Paris in the Belle Époque

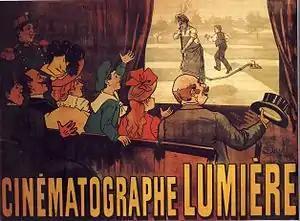
Poster for the first public screening of a motion picture at the Grand Café, Paris (1895)

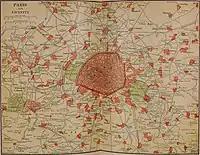
1905 map of Greater Paris, with the city centre still largely confined within the city walls.

The "Belle Époque" was a golden age for sculptors; the government of the Third Republic commissioned very few monumental buildings, but did commission a large number of statues to French writers, scientists, artists and political figures that soon filled the city's parks and squares. The most prominent sculptor of the period was Auguste Rodin (1840-1917). Born in Paris into a working-class family, he was rejected for entry into the École des Beaux-Arts and rejected by the Paris Salon. He had to struggle for many years to win recognition, supporting himself as a decorator and later as a designer for the Sèvres porcelain factory. He gradually won attention for his design for the "Gates of Hell", a museum of decorative art which was never built; its plan included what became his most famous work, "The Thinker". He was commissioned by the city of Calais to make a monument, "The Burghers of Calais" (1884), to commemorate an event that took place in that city in 1347, during the Hundred Years' War. He was also commissioned to create a "Monument to Balzac" (now on the Boulevard Raspail), which caused a scandal and made him a celebrity. Rodin's work was exhibited near the 1900 Exposition, which won him many foreign clients. In 1908, he moved from Meudon to Paris, renting the ground floor of a private mansion in the 7th arrondissement, the Hôtel Biron, now the Musée Rodin. By the time of his death, he was the most famous sculptor in France, perhaps in the world.